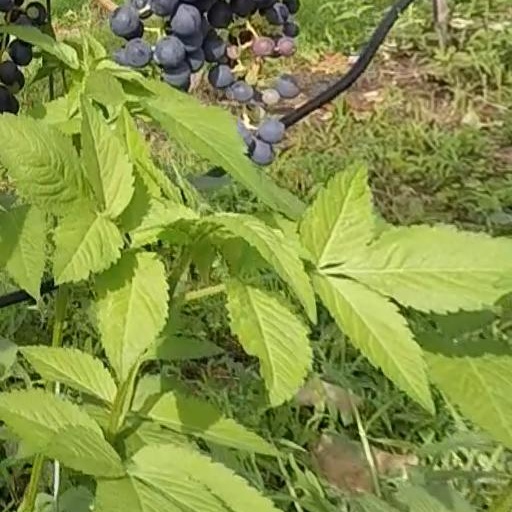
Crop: grape